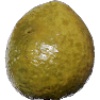
Label: guava